Austrian walled towns

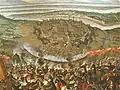
Painting of the Turkish Siege of Vienna, showing the walls of Vienna.

Other cities or towns such as Vienna, Salzburg and St Pölten have had their defences almost obliterated. In Austria, the procedure for granting civic status or creating a "Stadt" was relatively simple. Initially, a local lord or official "ministerialis" could petition for market rights ("Marktrecht"), after that, the town would be laid out by a surveyor and it would have been surrounded by an earthen-banked enclosure surmounted with a vertical wooden palisade. Often a stone gatehouse ("Tor") would be built for the collection of custom dues from traders coming to the market. When a town was granted a charter or borough rights ("Stadtrecht"), in most cases, a wall was being built or provision for its construction and financing were included in the charter.